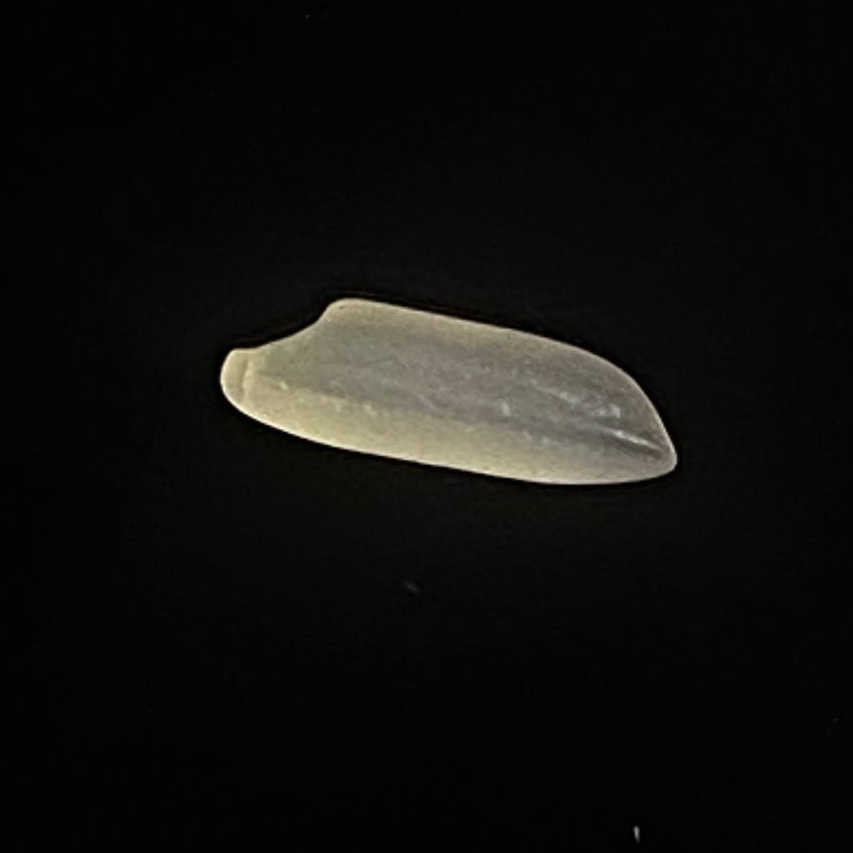
Rice variety: Najirshail